Museums at Night

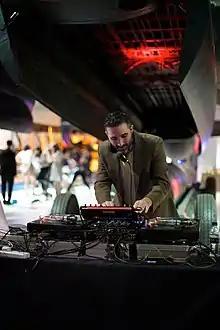
DJ Yoda performing at the Royal Air Force Museum in Hendon as part of a 2014 Museums at Night event

Museums at Night was a twice-yearly festival of late openings, sleepovers and special events taking place in museums, galleries, libraries, archive and heritage sites in the United Kingdom. It was affiliated with the European Night of Museums programme, and took place on weekends in late May (near to International Museum Day) and late October. It ceased operations in January 2020, through lack of funding.